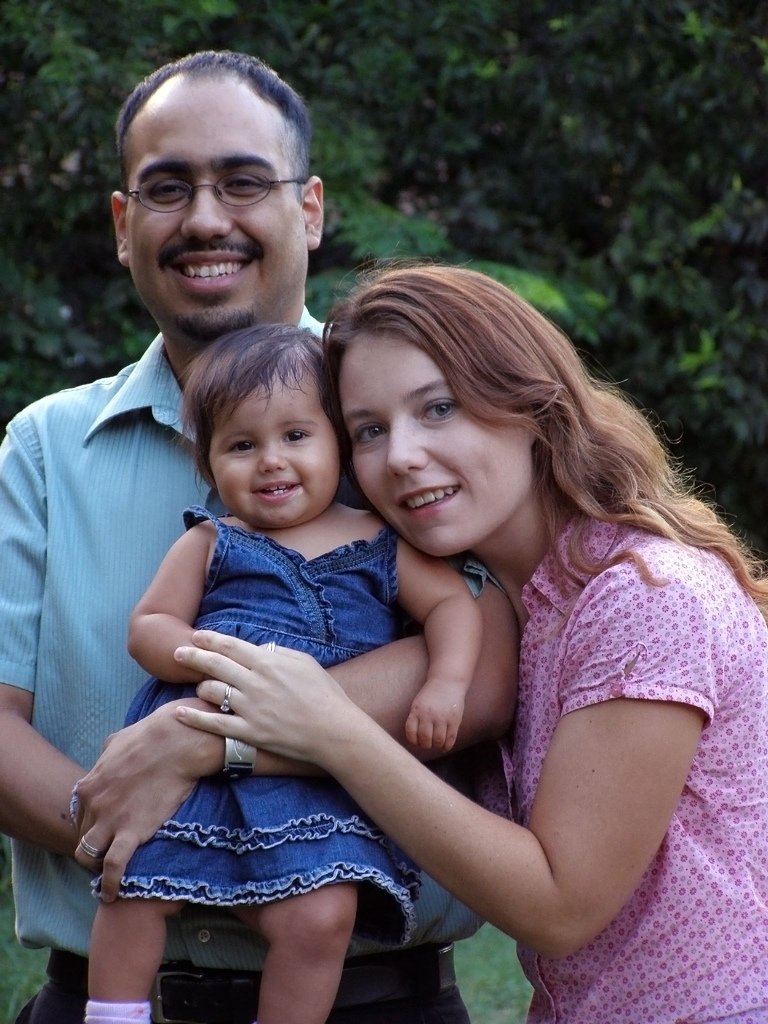
Label: not_food